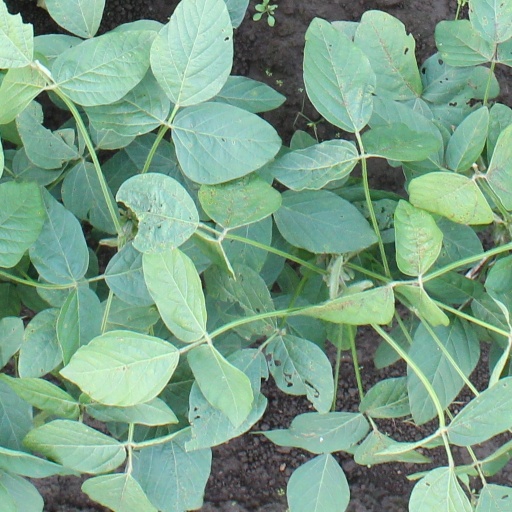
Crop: soybean